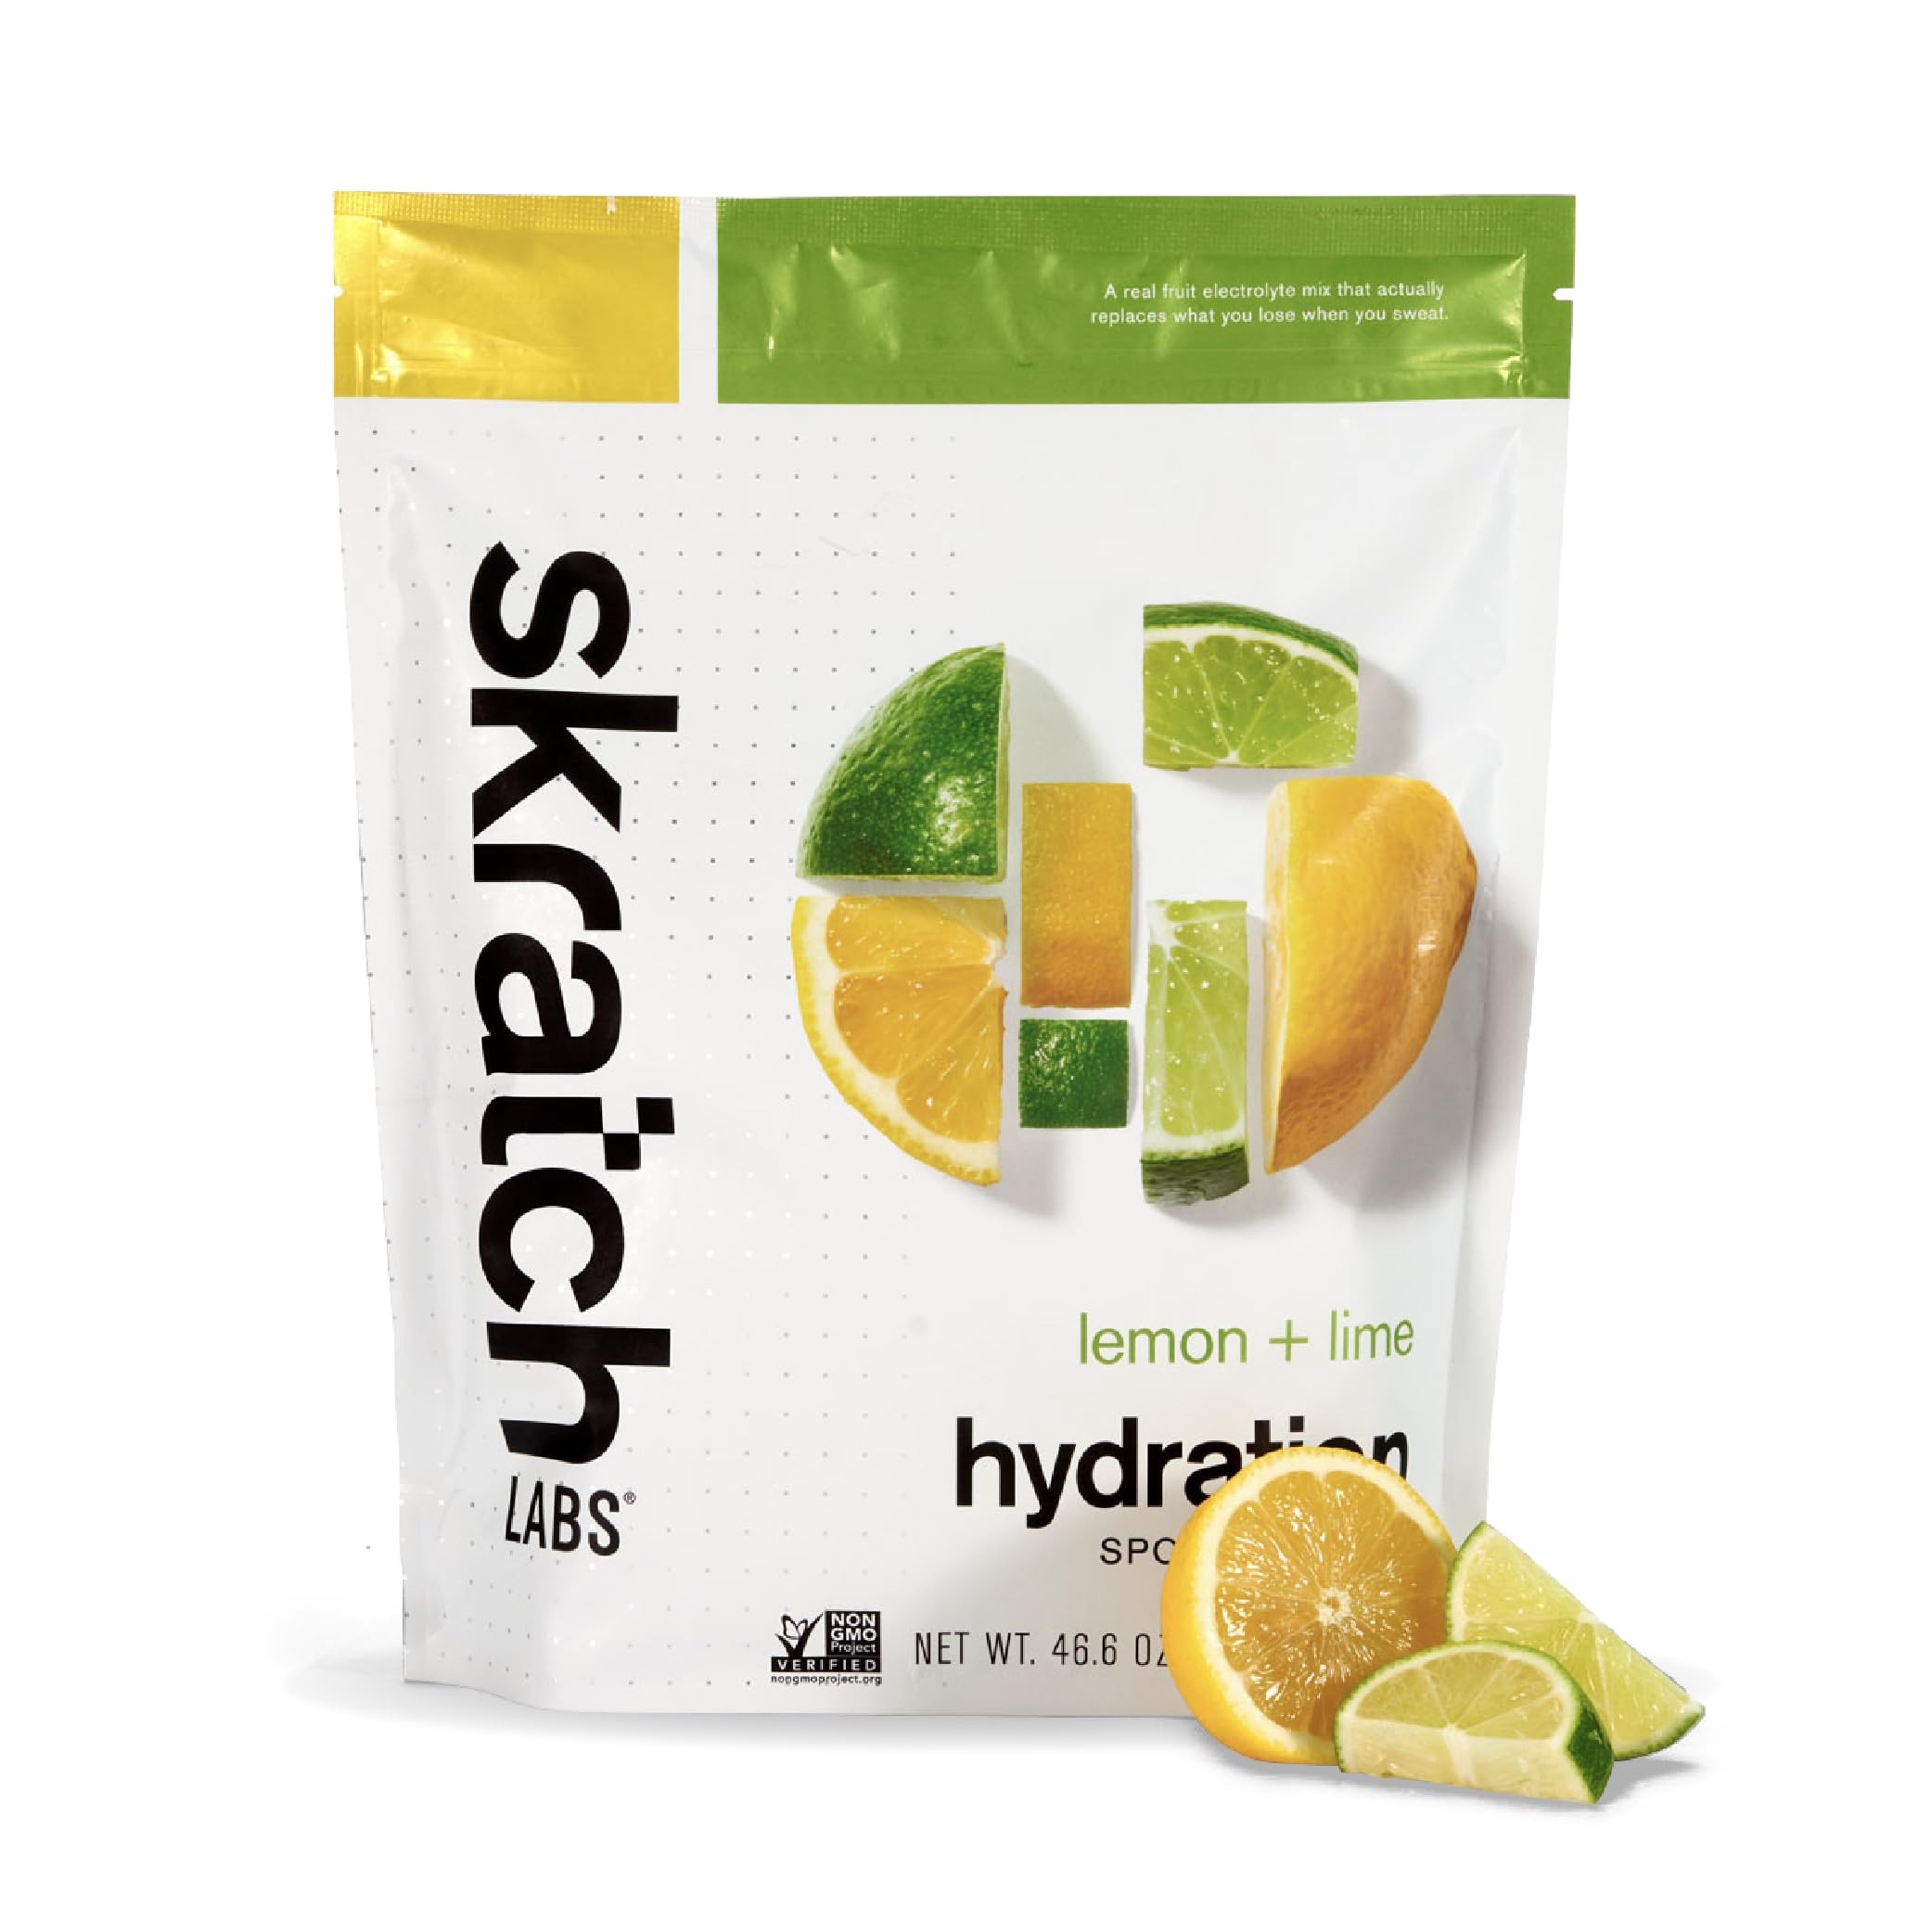
Item Name: Skratch Labs Hydration Powder | Sport Drink Mix | Electrolytes Powder for Exercise, Endurance, and Performance | Lemon + Lime | 60 Servings | Non-GMO, Vegan, Kosher
Bullet Point 1: LEMON + LIME: Vegan, plant based, verified non-GMO, gluten free, dairy free and Kosher. Only real fruit used for flavor and a light, refreshing taste. 50% less sugar and 2x the sodium of the leading sports electrolyte drinks*
Bullet Point 2: DEVELOPED FOR ATHLETES: An electrolyte profile to match what's lost in sweat, to rehydrate, and an optimized ratio of sodium & glucose for fast absorption and energy. Cycling, running, endurance or workout - perform better AND feel better.
Bullet Point 3: SAFELY HYDRATE WITHOUT THE FLUFF: We reimagined sports drinks, stripping down to only the necessary ingredients. For the elite athlete and everyday performer, simple is better for anyone who works hard and sweats. You don't sweat Red Dye #40. Why drink it?
Bullet Point 4: HYDRATES FASTER THAN WATER: Use when sweating and drink when thirsty. Add one scoop to 12 to 16 fl oz (350 to 500 ml) of water and shake. As a starting point, drink 1-2 servings for each hour of exercise, but mind your thirst.
Bullet Point 5: SKRATCH LABS: We use real food, starting from scratch, to create the sports nutrition your body actually needs. No artificial colors, isolates, or preservatives that might cause GI distress. Our products will help you perform better, guaranteed.
Product Description: Looking for an effective way to stay hydrated and replenish electrolytes during your workouts? Look no further than Skratch Labs Hydration Drink Mix! Our electrolyte powder packets are designed to help endurance athletes like runners, cyclists, and other athletes stay hydrated and maintain their electrolyte balance during intense workouts. With a unique blend of carbohydrates and electrolytes, Skratch Labs Hydration Drink Mix is the perfect choice for anyone looking for a high-quality hydration product that delivers fast and effective results. And with no artificial flavors, colors, or sweeteners, you can feel good about what you're putting into your body. Skratch Labs Hydration Drink Mix is made with only the highest-quality ingredients, so you can be confident that you're getting a product that is both effective and healthy. But what sets Skratch Labs Hydration Drink Mix apart from other hydration products on the market? For starters, it's available in a variety of delicious flavors, so you're sure to find a flavor that you'll love. And with our convenient hydration packets, you can easily take Skratch Labs Hydration Drink Mix with you wherever you go, whether you're heading out for a long run, bike ride, or hike. So why wait? If you're looking for a high-quality hydration product to help you perform your best, try Skratch Labs Hydration Drink Mix today! With its unique blend of electrolytes and carbohydrates, and delicious flavors like Lemon Lime, Raspberry, and Passionfruit, it's the perfect choice for anyone looking for a prime hydration drink. And with its comparison to other popular electrolyte products like Gatorade, LMNT Electrolyte Powder Packets, Liquid IV Hydration Multiplier, and Ultima Electrolytes, Skratch Labs Hydration Drink Mix is sure to satisfy your thirst for an effective and high-quality hydration solution.
Value: 46.6
Unit: Ounce

Price: 37.625